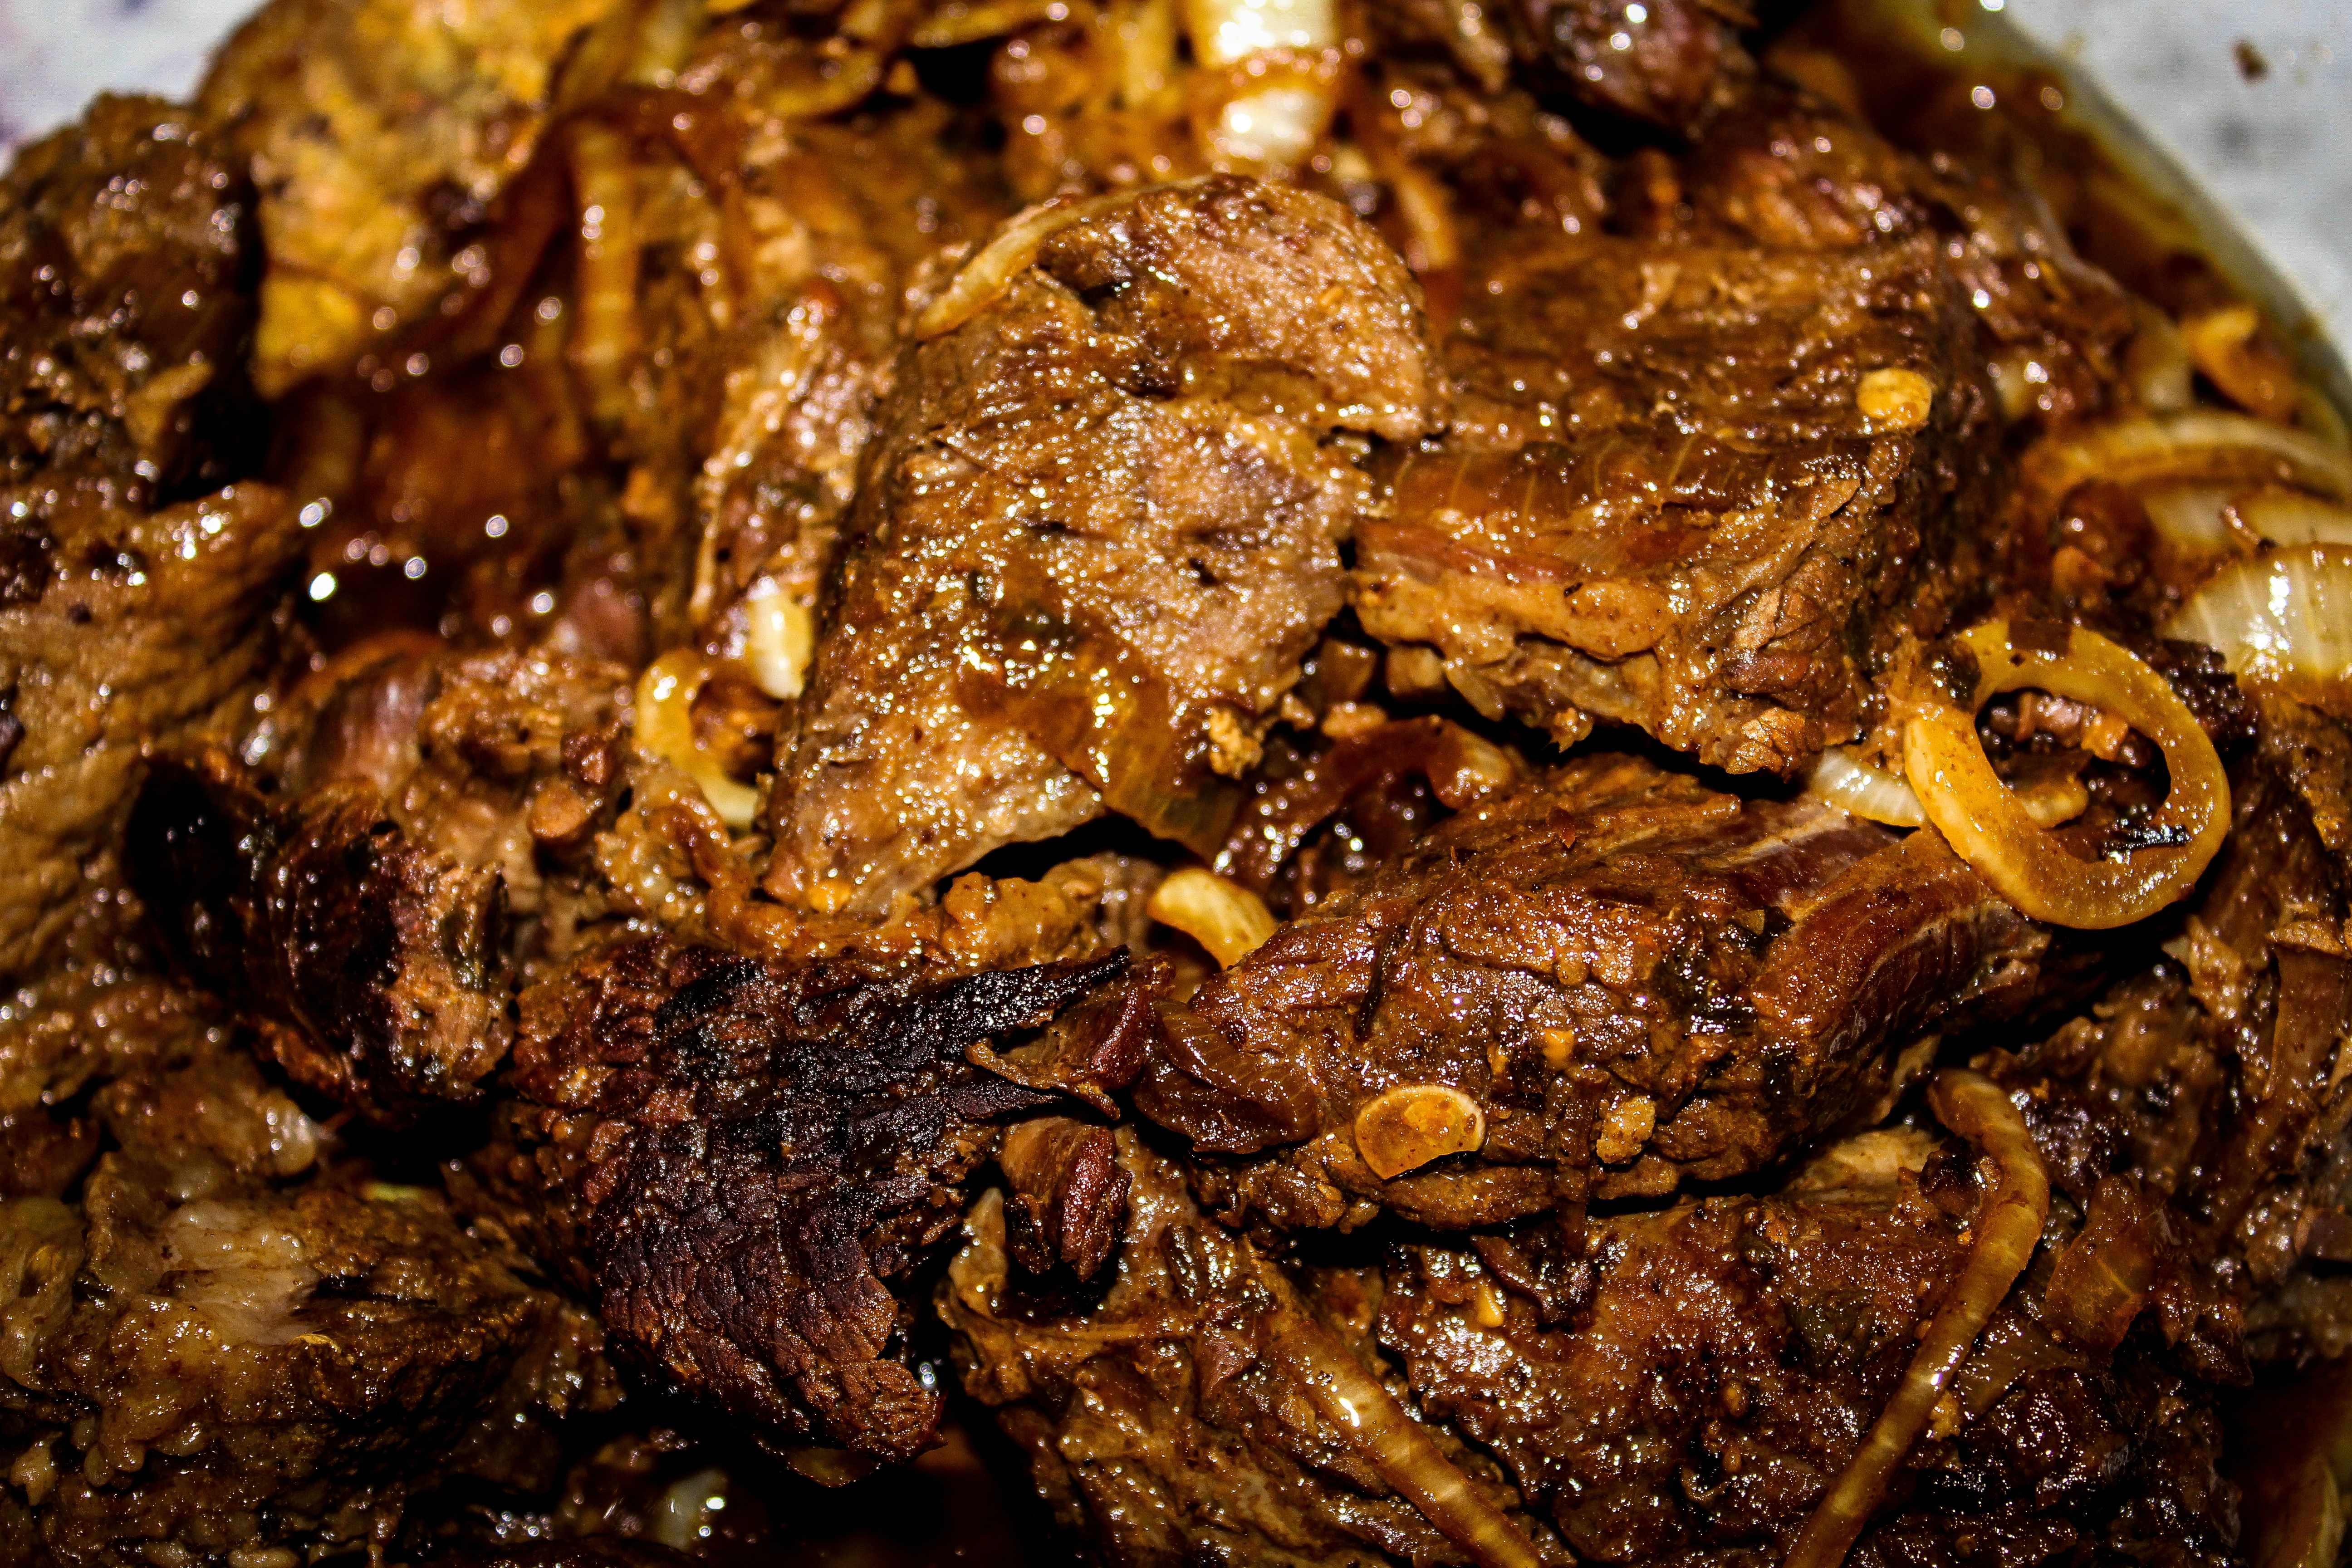
dish, meal, food, cooking, produce, meat, lunch, cuisine, beef, delicious, steak, rank, animal source foods, lamb and mutton, goat meat, with onions